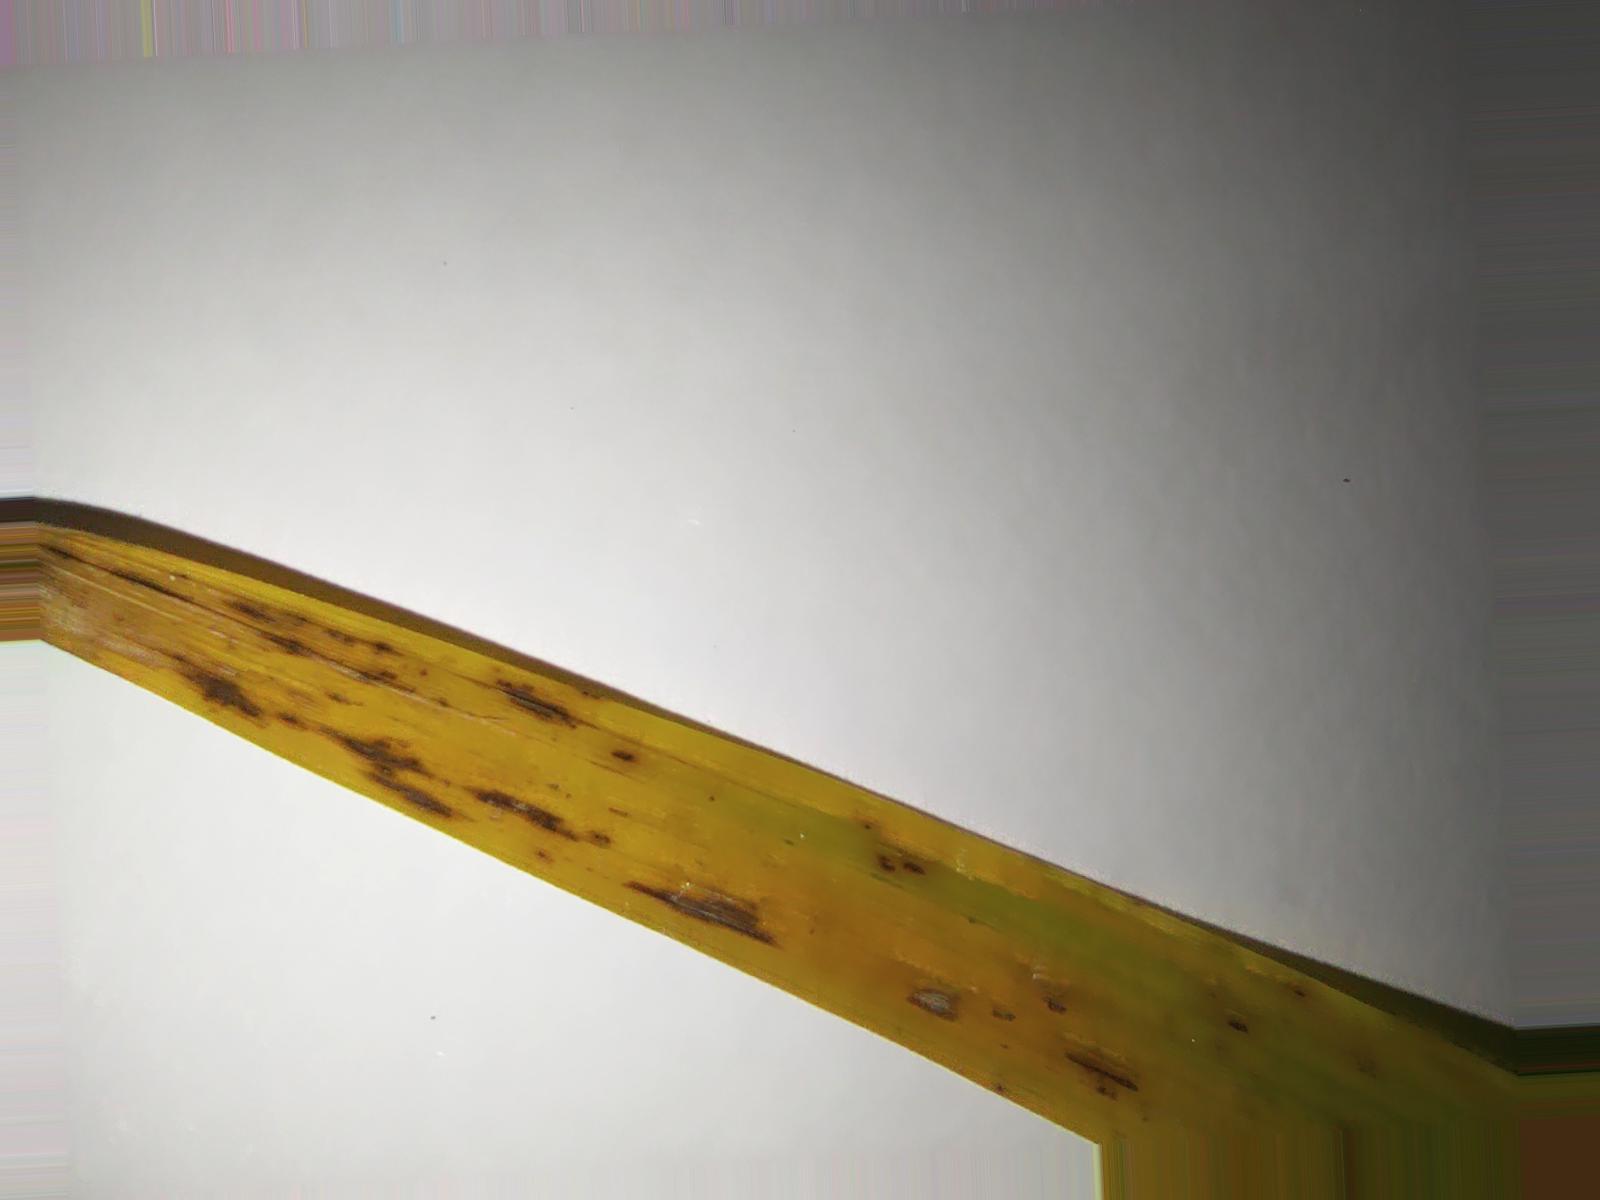
Nhãn: Bệnh Gạch Nâu ( Narrow Brown Spot )